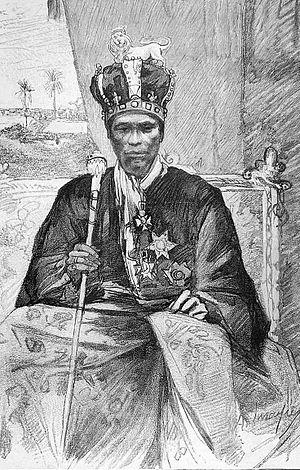
Toffa, né dans les années 1850 et mort en 1908, est un roi de Porto-Novo. Son règne fut marqué par une alternance d'alliances et de conflits avec des voisins militairement puissants et expansionnistes, royaume de Dahomey, Angleterre et France. À sa mort, Porto-Novo est annexée par cette dernière et rattachée à la colonie du Dahomey.